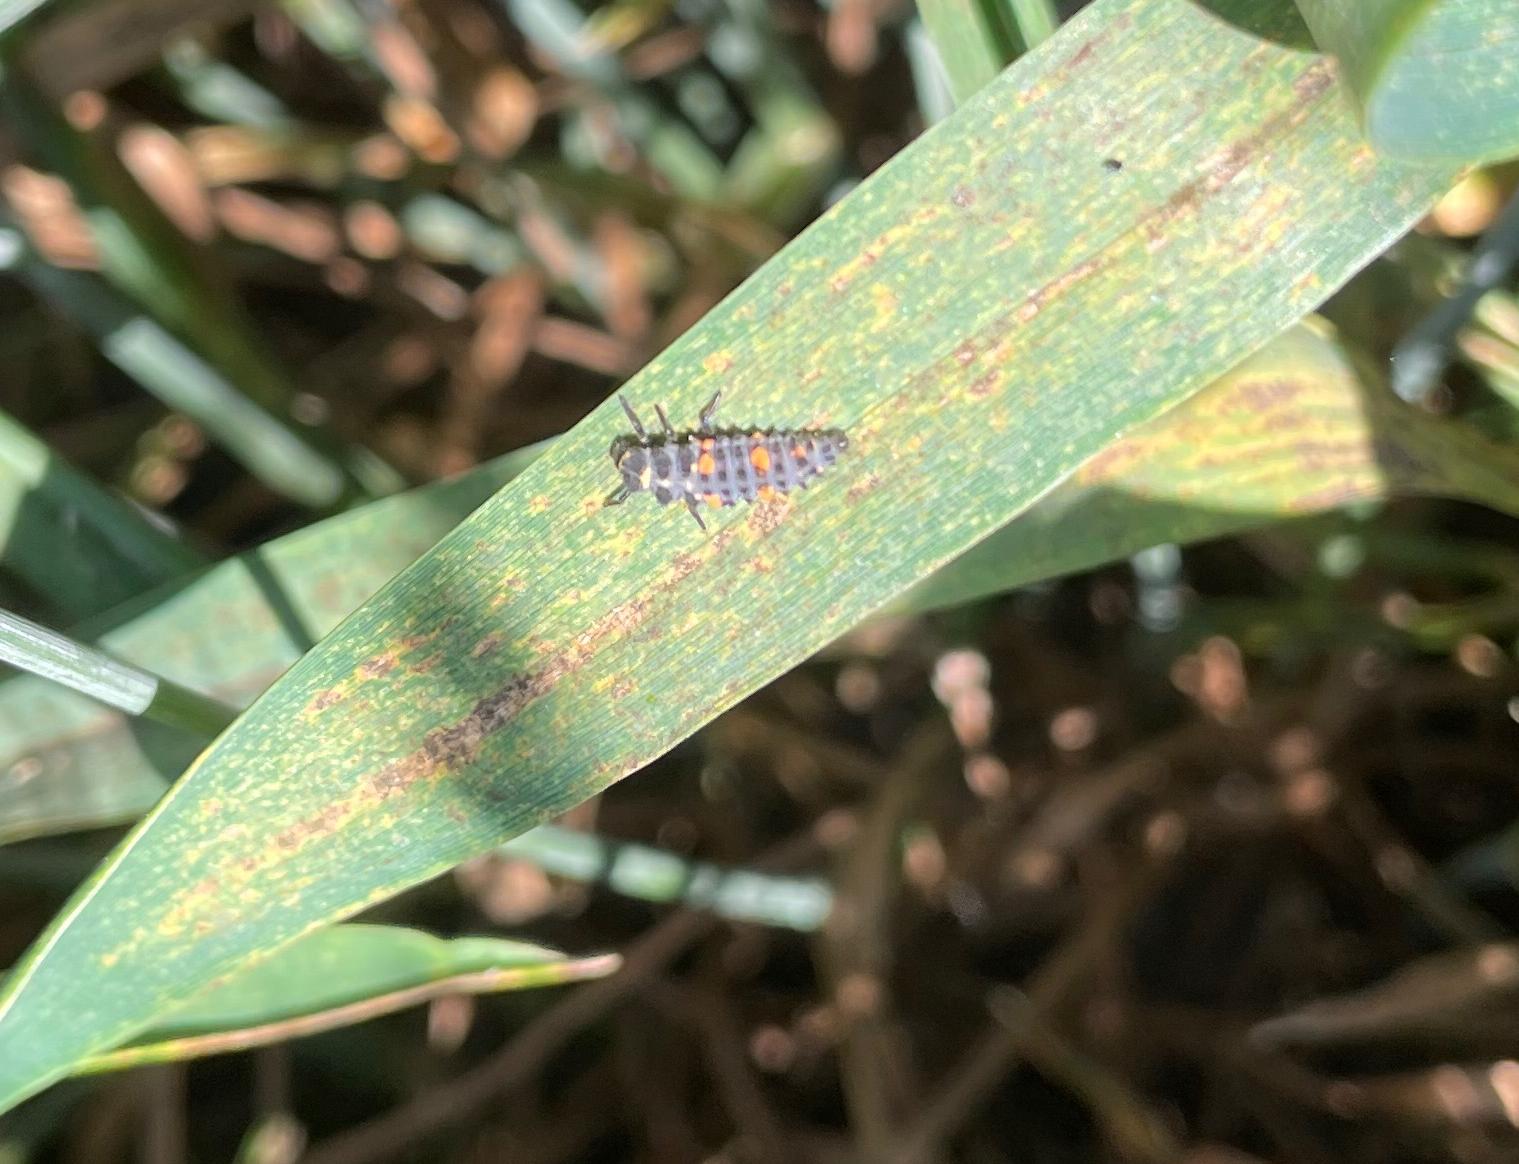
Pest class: predators